New Zealand Internet Blackout

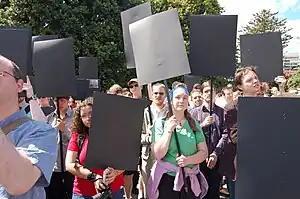
Protesters outside Parliament House on 19 February 2009 holding up black avatars

The New Zealand Internet Blackout was an online protest organised by the Creative Freedom Foundation NZ (CFFNZ) against changes to copyright law in New Zealand. It constituted two separate blackouts: one in 2009 to protest Section 92A of the Copyright (New Technologies) Amendment Act 2008; and another in 2011 to protest the Copyright (Infringing File Sharing) Amendment Act 2011, although the CFFNZ did not take part in this one.